A Study in Scarlet

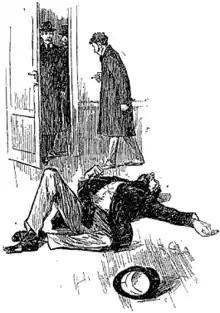
Death of Enoch Drebber

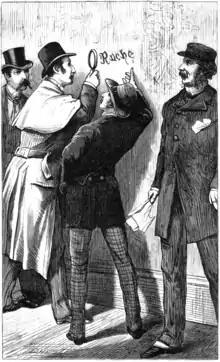
Original illustration of Holmes with magnifying glass, by David Henry Friston. Left to right: Watson, Holmes, Lestrade, Gregson

A telegram requests a consultation in a murder case. Watson accompanies Holmes to the crime scene, an abandoned house on Brixton Road. Inspectors Gregson and Lestrade are already on the scene. The victim is Enoch Drebber of Cleveland, Ohio, and documents found on his person reveal that he has a secretary, Joseph Stangerson. On one wall, written in red, is "RACHE" (German for "revenge"), which Holmes dismisses as a ploy to fool the police. He deduces that the victim died from poison and supplies a description of the murderer. Upon moving Drebber's body, they discover a woman's gold wedding ring.